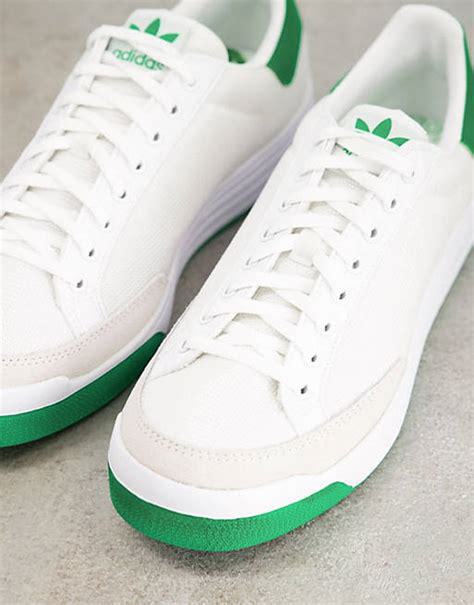
Brand: Adidas
Model: Rod Laver